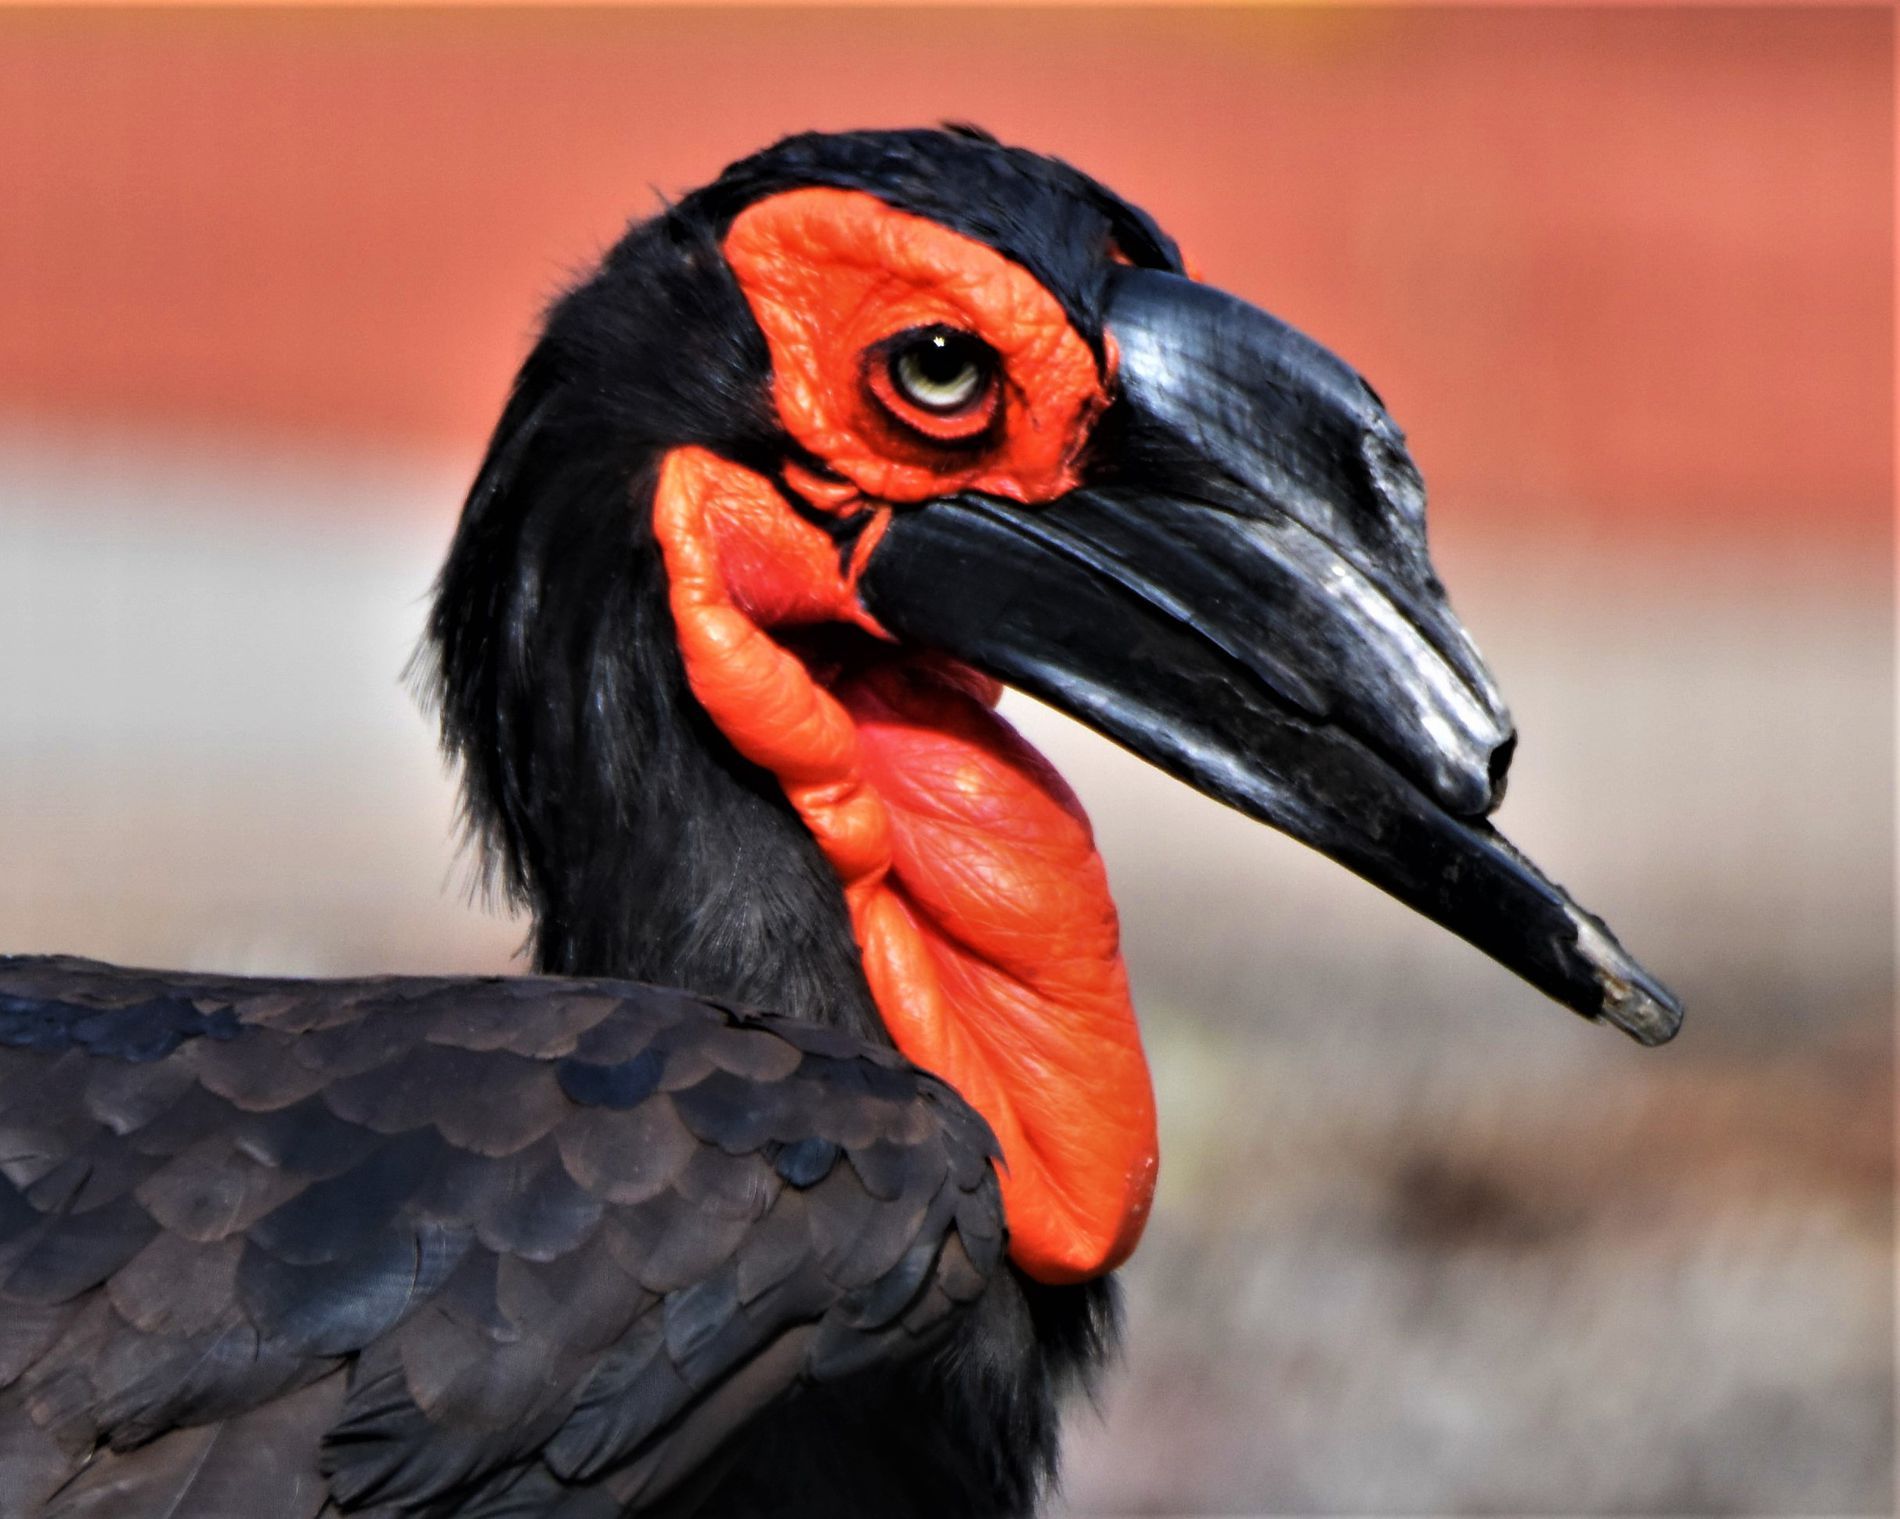
Southern Ground Hornbill
The image is a close up profile view of a Southern Ground Hornbill.
 a large, black beak with a slight curve, a vibrant orange wattle extending down its neck, and dark, almost black plumage on its head and upper body.
 The background is blurred.
A close up profile shot of a Southern Ground Hornbill dominates the frame, its vibrant colors contrasting against a blurred, out of focus background.
Bright lighting suggests daytime.
 The eye level shot.
 The color palette is black, dark brown, orange.
Labels: Animal, Beak, Bird, Vulture, Hornbill, blurry background, wattle
Camera: NIKON CORPORATION NIKON D5600
Lens: 150-600mm f/5-6.3, Tamron SP AF 150-600mm f/5-6.3 VC USD (A011)
Aperture: F6.3
Exposure: 1/800 sec
ISO: 800
Focal length: 600.0 mm